Planet

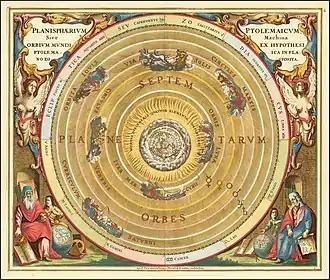
1660 illustration of Claudius Ptolemy's geocentric model

After the fall of the Western Roman Empire, astronomy developed further in India and the medieval Islamic world. In 499 CE, the Indian astronomer Aryabhata propounded a planetary model that explicitly incorporated Earth's rotation about its axis, which he explains as the cause of what appears to be an apparent westward motion of the stars. He also theorized that the orbits of planets were elliptical. Aryabhata's followers were particularly strong in South India, where his principles of the diurnal rotation of Earth, among others, were followed and a number of secondary works were based on them.